Battle of Meligalas

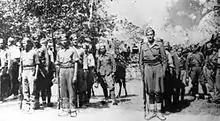
ELAS fighters

In the meantime, after the Italian capitulation in September 1943, the overall command of anti-partisan operations in the southern Peloponnese fell to the German Major General Karl von Le Suire, commander of the 117th Jäger Division, which had been moved to the area in July. In October, Le Suire was named the sole military commander in the Peloponnese. The town of Meligalas in northern Messenia, which under Italian occupation had housed a Carabinieri station, now became the seat of two German infantry companies. The Italian capitulation led to the immediate and considerable reinforcement of ELAS in morale, personnel, and materiel, and with British support ELAS forces began attacking German targets. In the mountainous districts of the Peloponnese, representatives of EAM/ELAS translated their monopoly of armed resistance into the exercise of authority, but faced difficulties with the mostly conservative and royalist local population. Peasant disaffection was further fuelled by the requirement to feed the partisans amidst conditions of malnourishment and a general disruption of the agricultural production caused by the mounting hyperinflation and by the large-scale German anti-partisan sweeps ("Säuberungen"). These operations involved reprisals against the civilian population, following a July order of the commander of the LXVIII Corps, Hellmuth Felmy. In the Peloponnese, Le Suire carried these orders out with particular ruthlessness, particularly as the partisan threat mounted, resulting in the Kalavryta massacre in December.